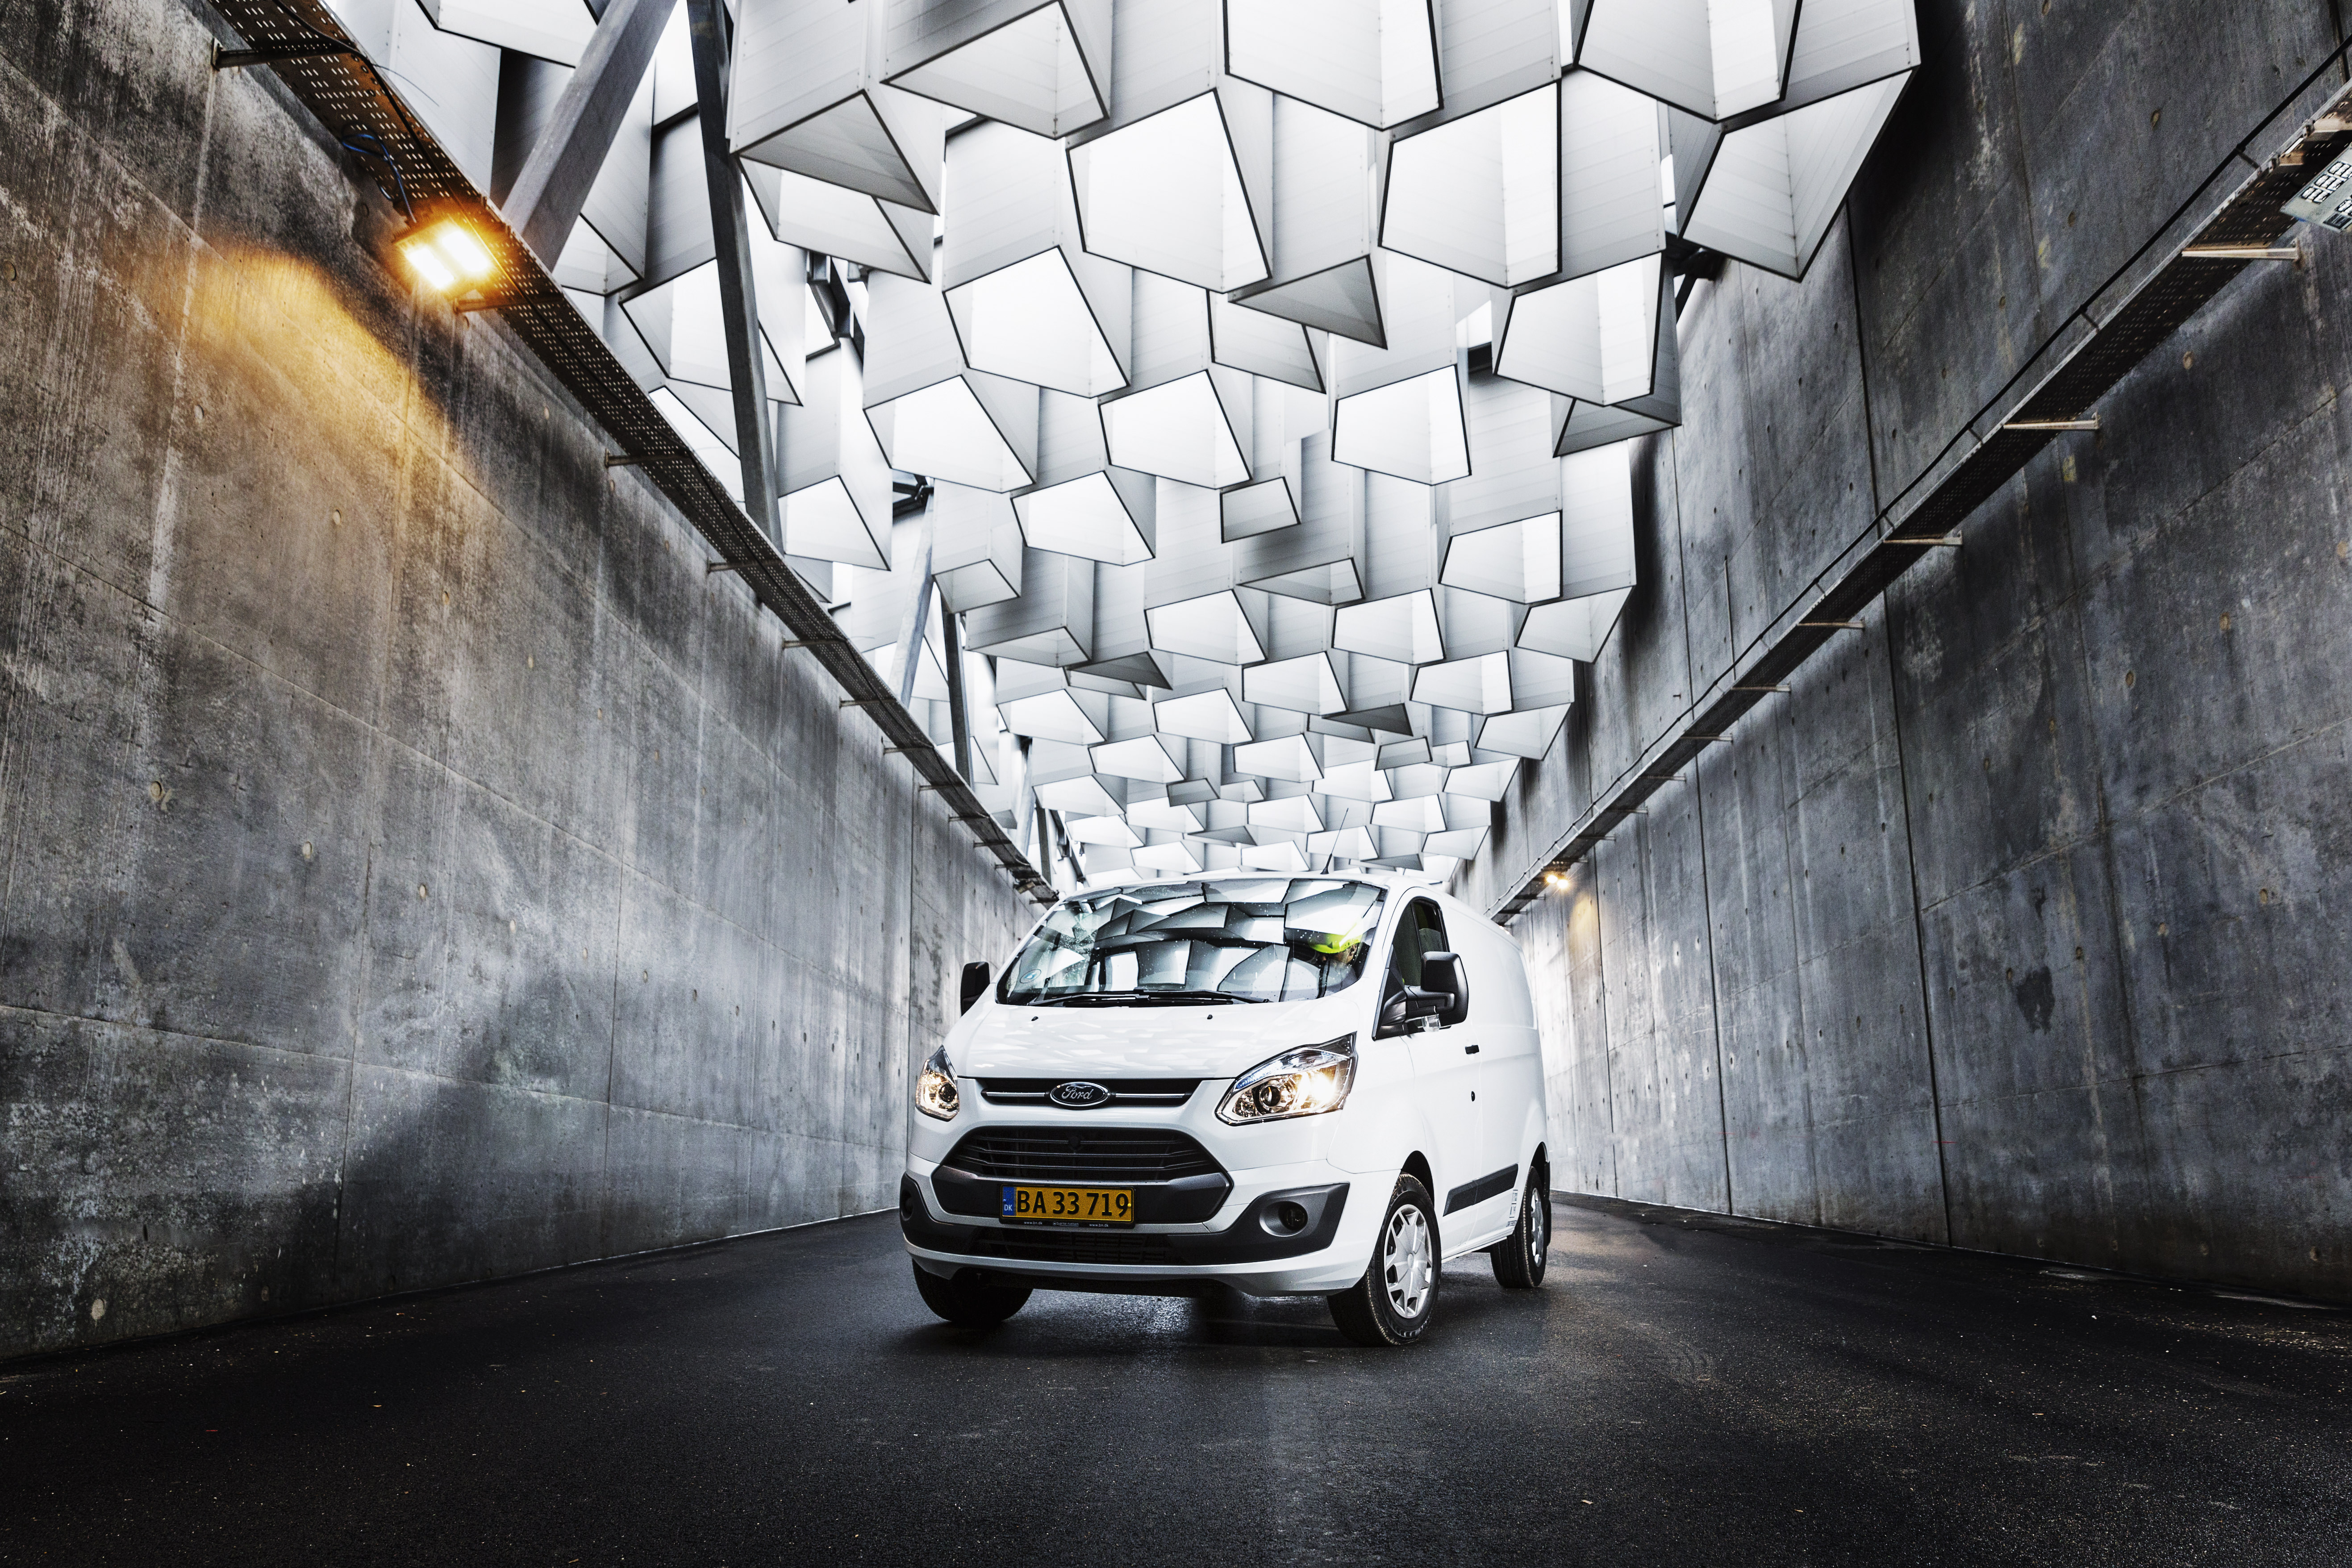
road, car, automobile, driving, asphalt, vehicle, automotive, sports car, supercar, ford, screenshot, land vehicle, automobile make, automotive design, rallying, world rally championship